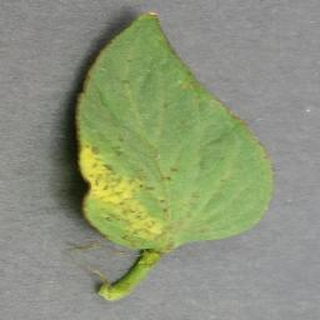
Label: tomato_yellow_leaf_curl_virus